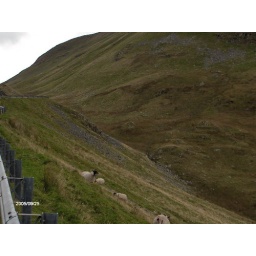
right beside a hill road in the galloway forest park